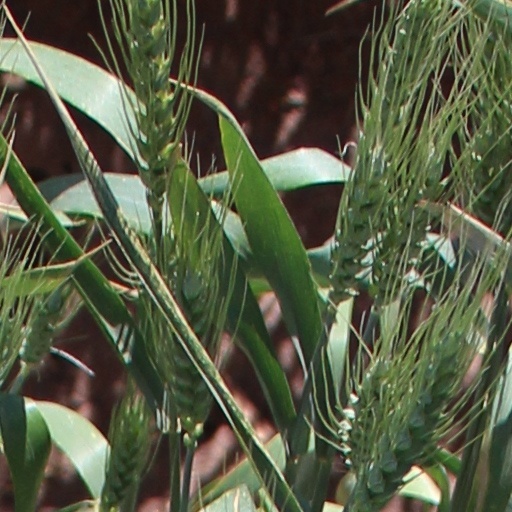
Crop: wheat